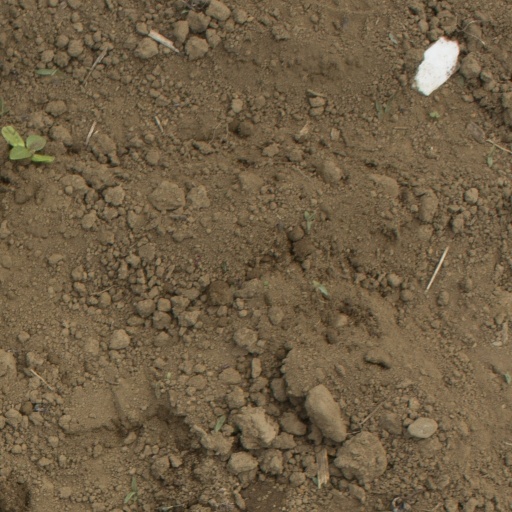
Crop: Jerusalem artichoke